João de Sande Magalhães Mexia Ayres de Campos, 2nd Count of Ameal

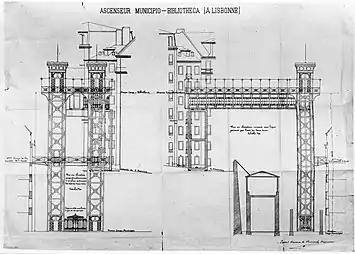
Plans of Mesnier de Ponsard's elevator near the Municipal Library in Lisbon, owned by the then Viscount of Ameal

In 1905, João Ayres de Campos was part of the "Dissidência Progressista", an influential left-wing breakaway from the "Partido Progressista" in the last years of Portugal's Liberal Monarchy, led by José Maria de Alpoim. The party was staunchly opposed to the conservative "Partido Regenerador", to which his father had belonged throughout his political career, and Alpuim's wing had close ties with Afonso Costa's republican movement.